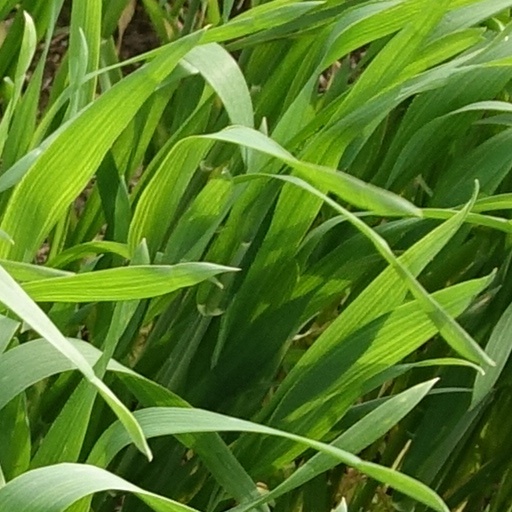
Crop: wheat